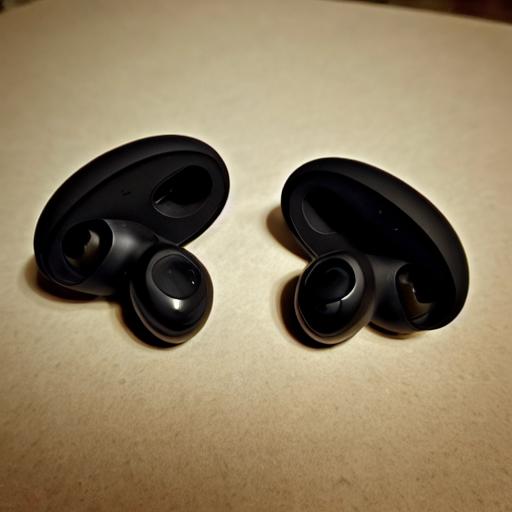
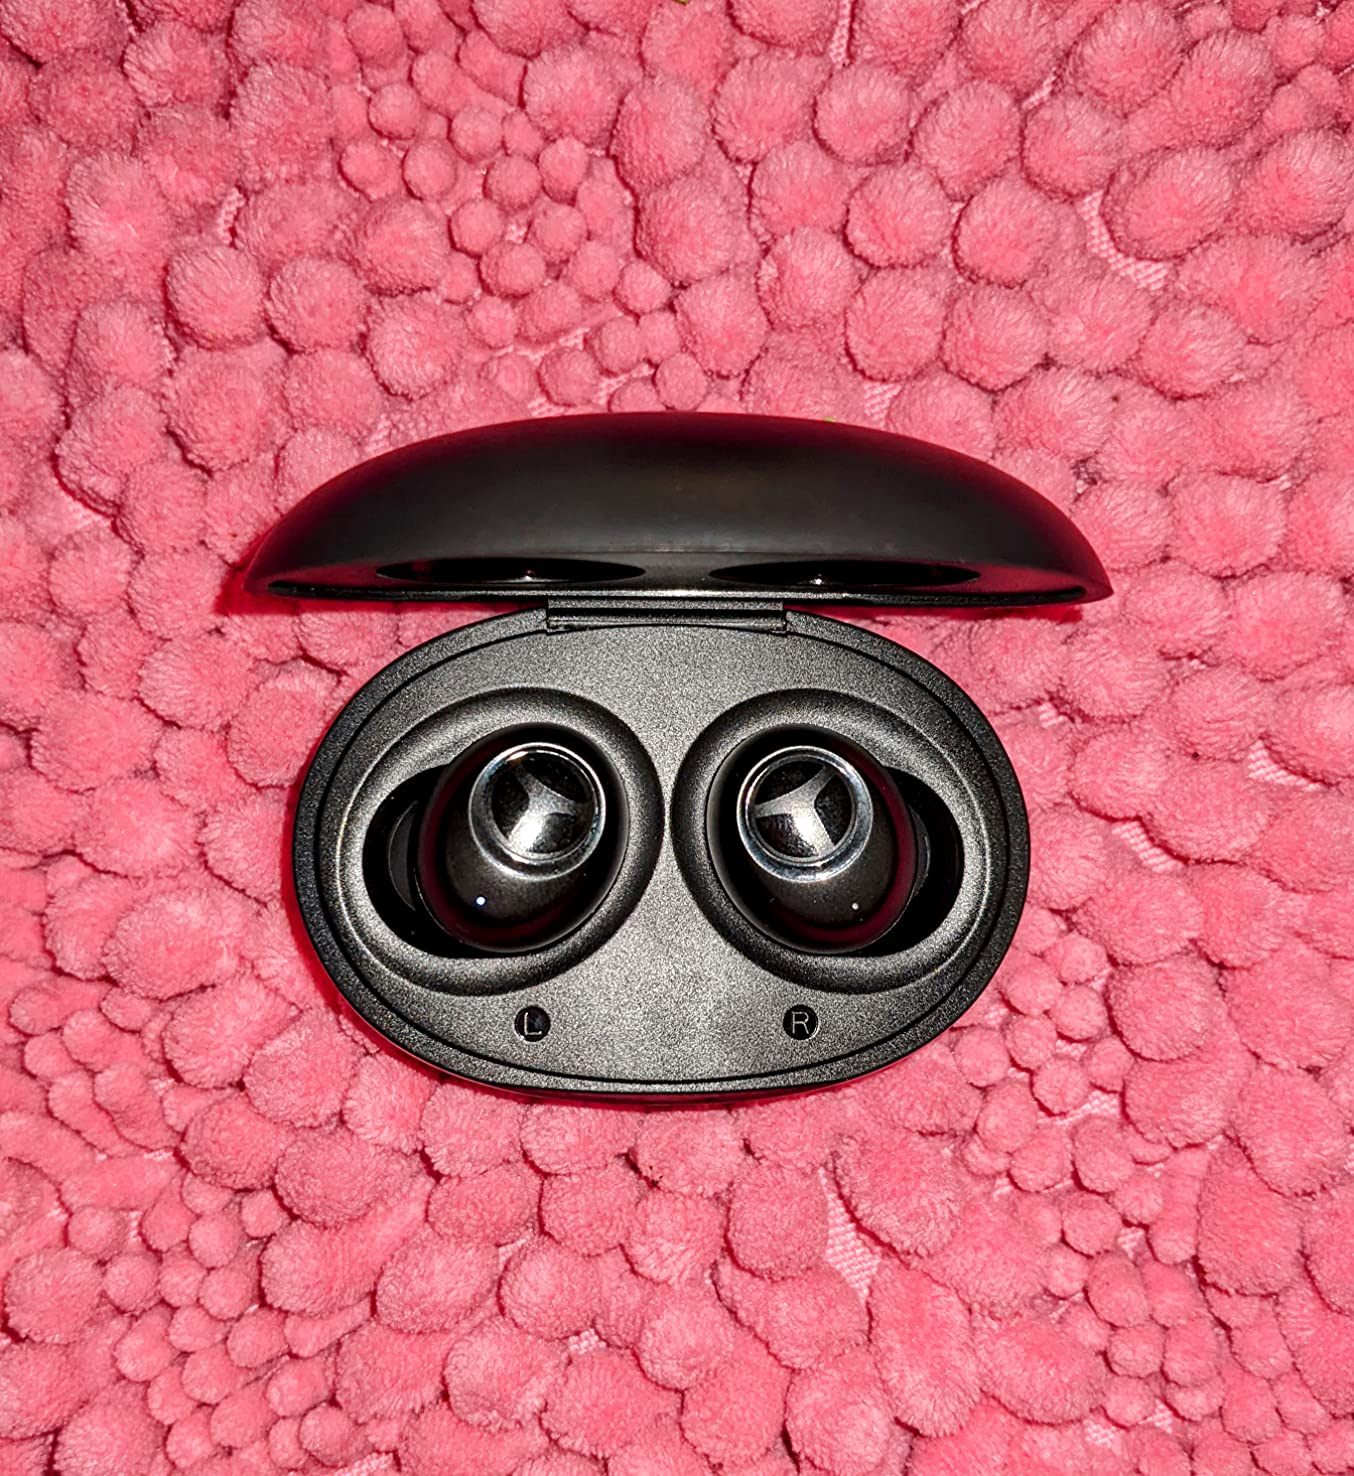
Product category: earbuds
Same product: no